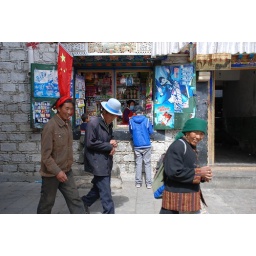
Red, blue and green passing by !